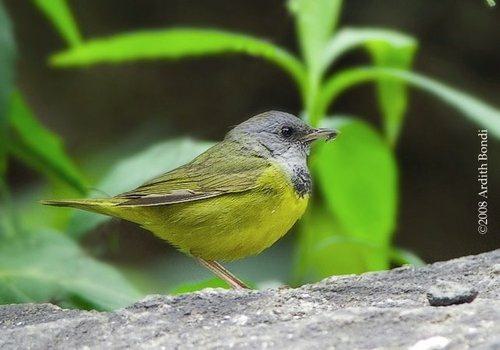
A photo of a mourning warbler